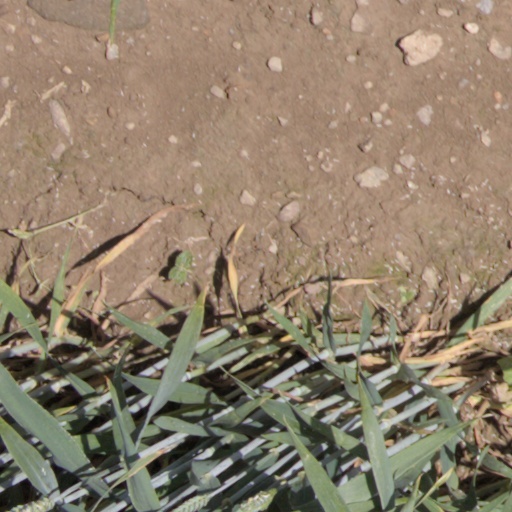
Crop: wheat